Battle of Stiklestad

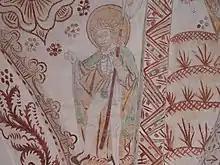
Saint Olaf

The year after the battle, his grave and coffin were opened and according to Snorri the body was incorrupt and the hair and nails had grown since he was buried. The coffin was then moved to St. Clement's Church in Trondheim.